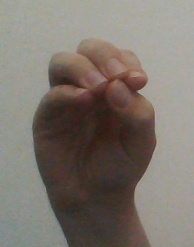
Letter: ha